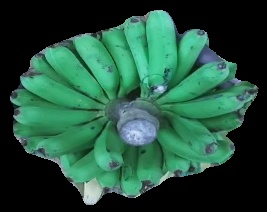
Variety: pachbale
Grade: grade2